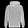
Label: Pullover